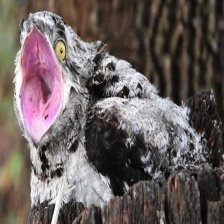
Species: GREAT POTOO
Scientific name: NYCTIBIUS GRANDIS